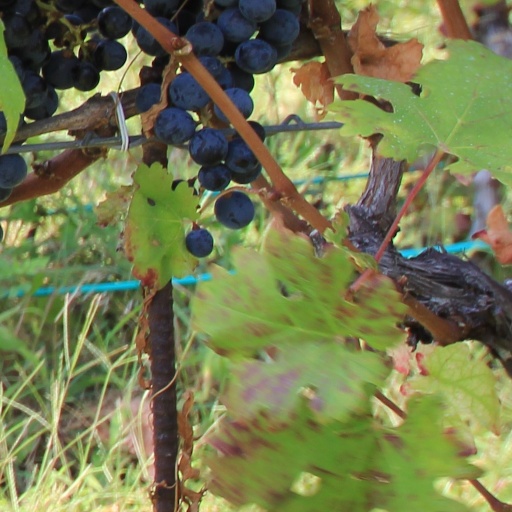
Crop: grape